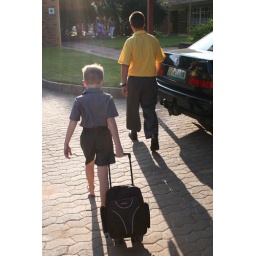
The guy in the yellow shirt is a prefect, showing him where his class is